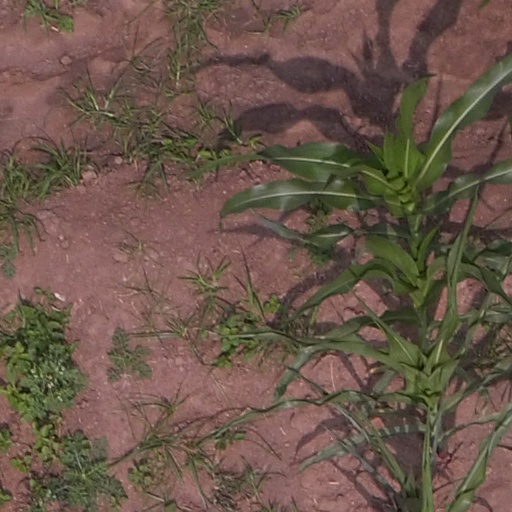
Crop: maize; corn